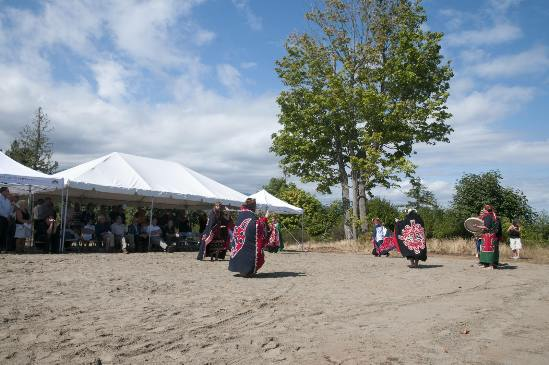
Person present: Yes